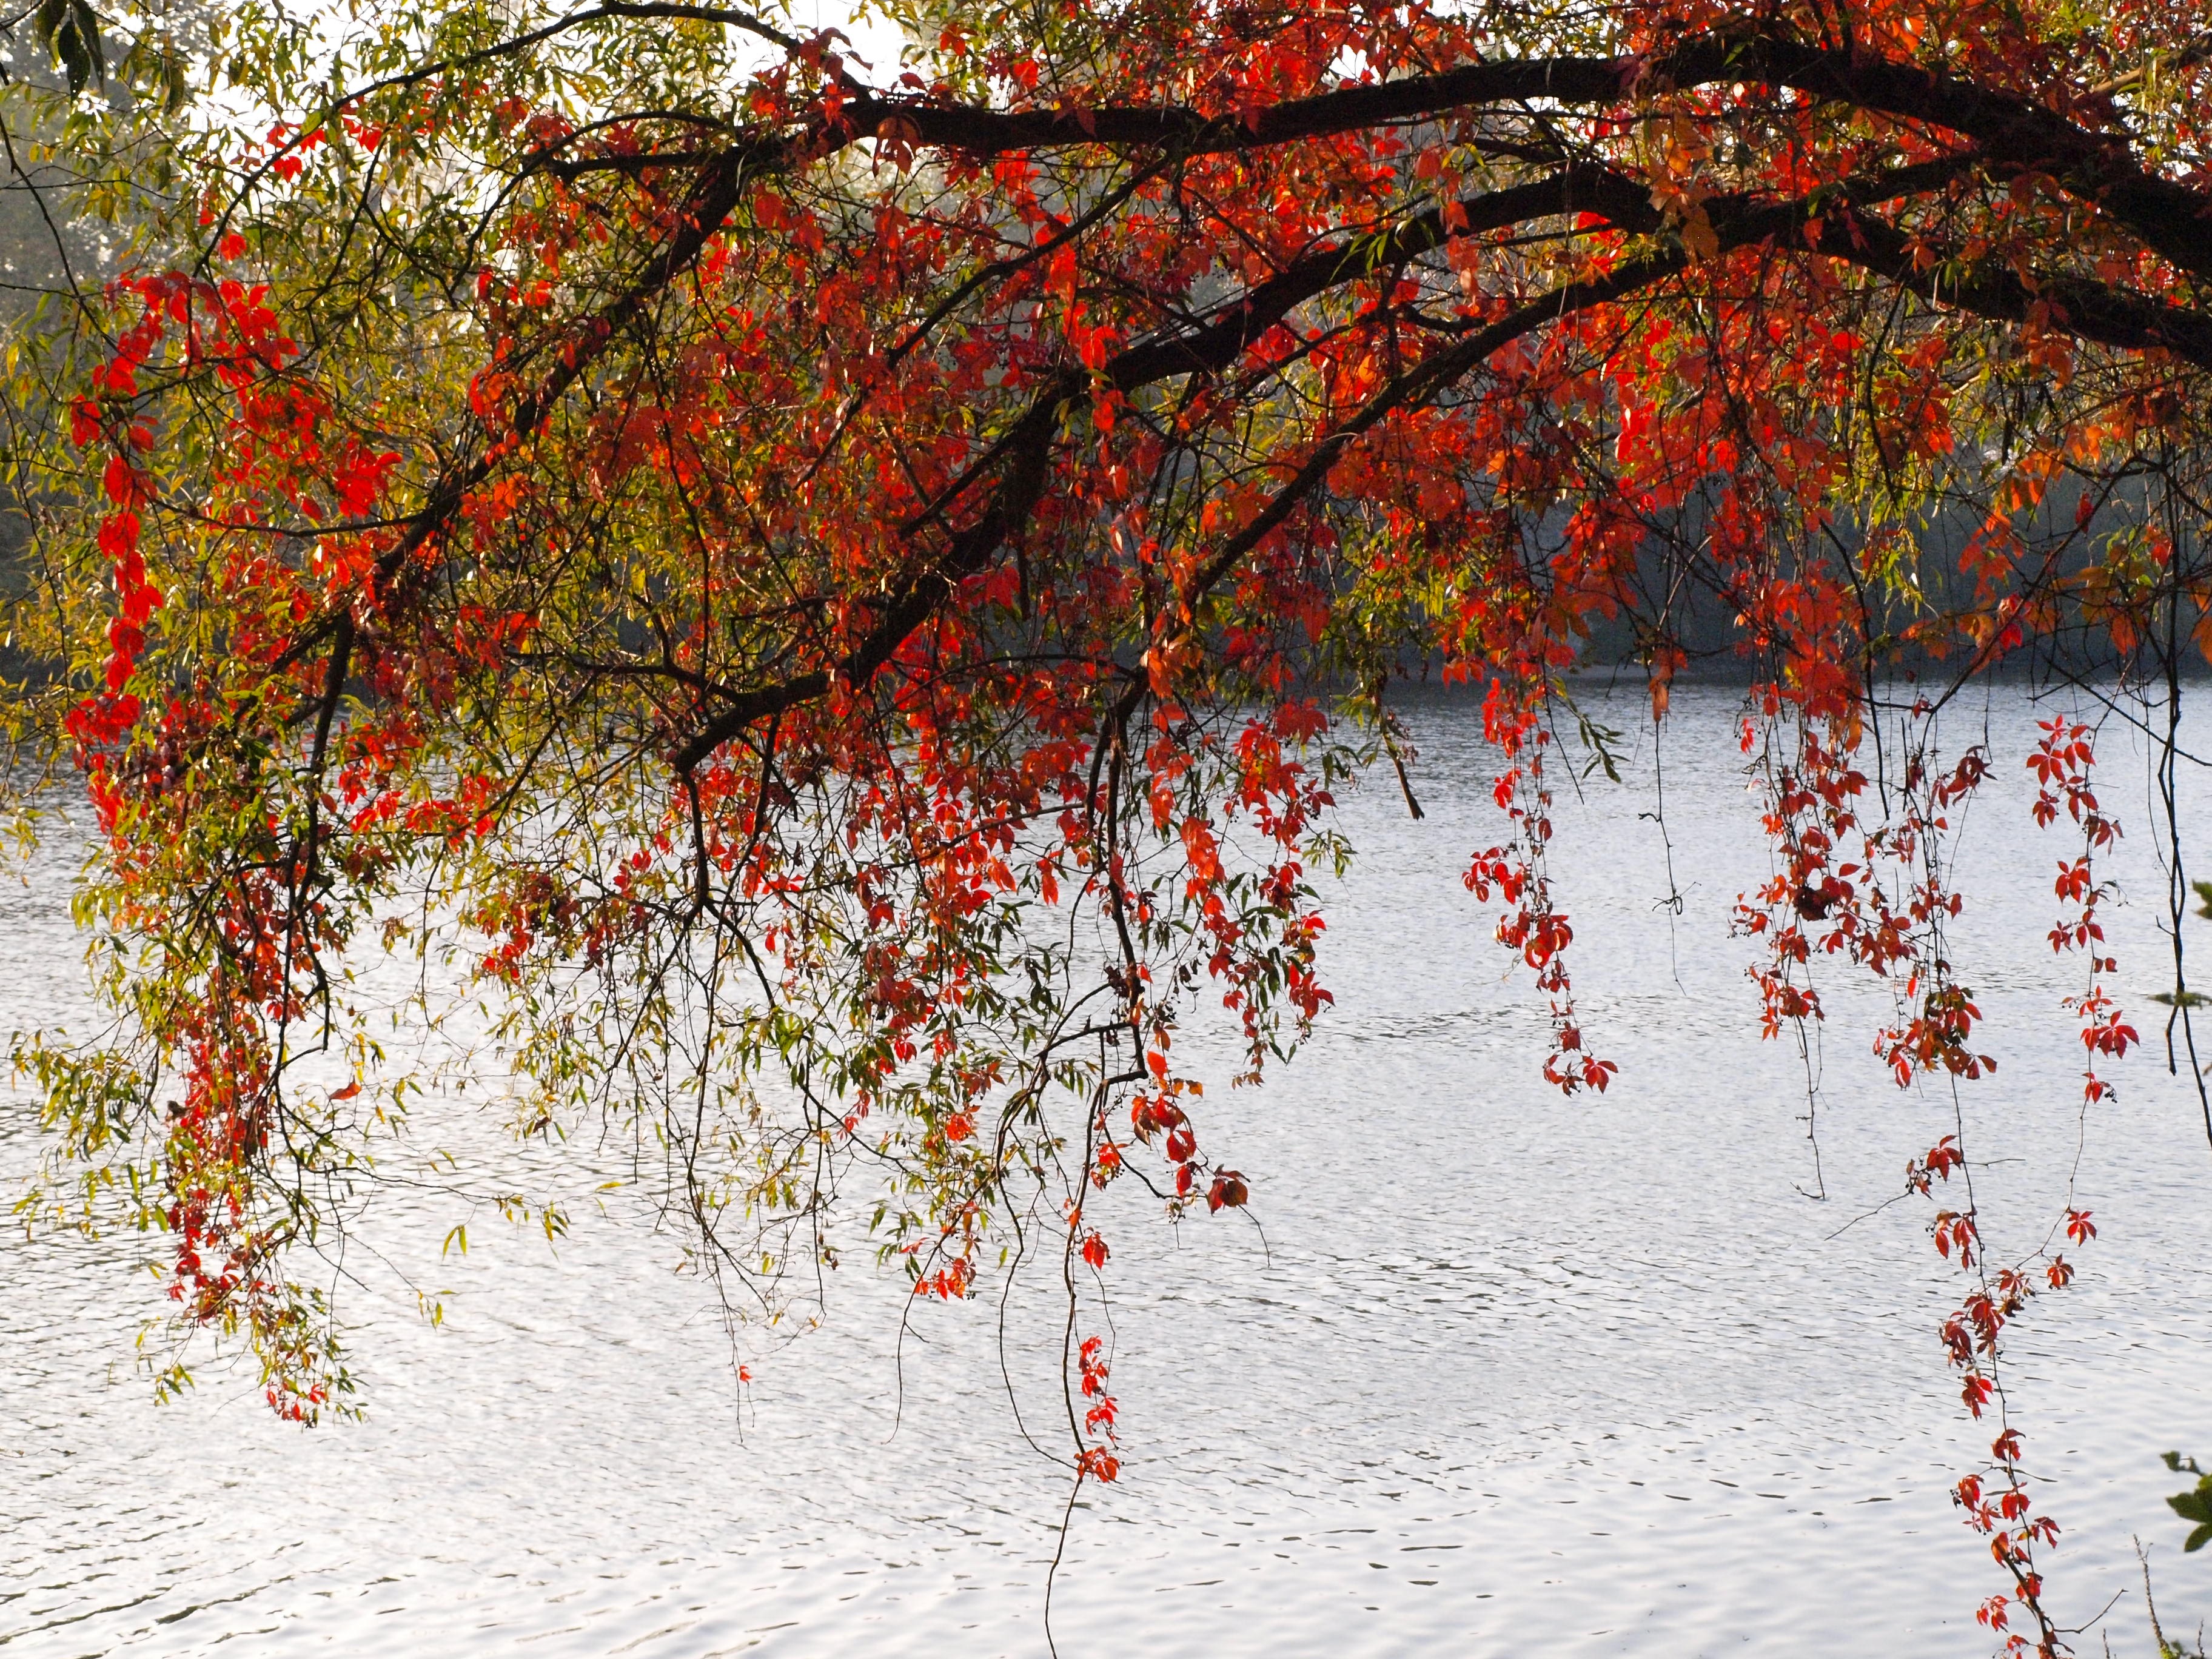
tree, branch, winter, plant, leaf, flower, river, red, autumn, colorful, season, maple tree, leaves, bank, main, red leaves, colorful leaves, flowering plant, woody plant, land plant